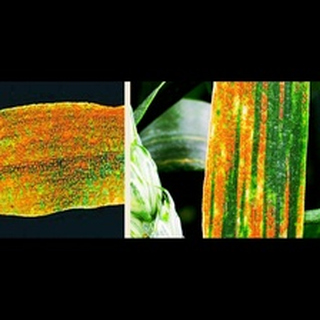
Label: wheat_tan_spot